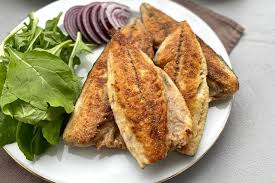
Label: chupra